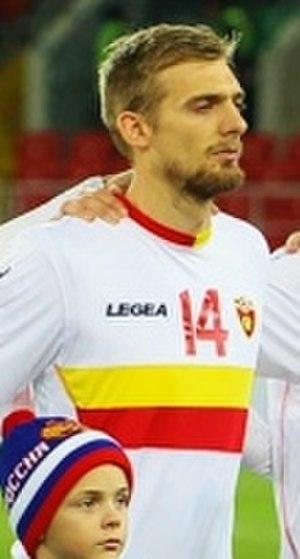
Esteban Saveljich, né le 20 mai 1991 à Tandil en Argentine, est un footballeur international monténégrin, qui évolue au poste de défenseur au Rayo Vallecano.